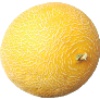
Label: Cantaloupe 1